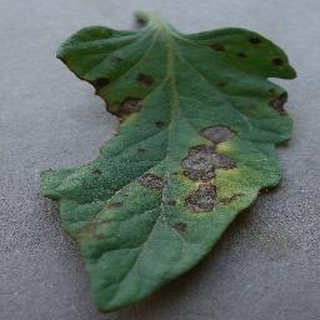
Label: tomato_early_blight